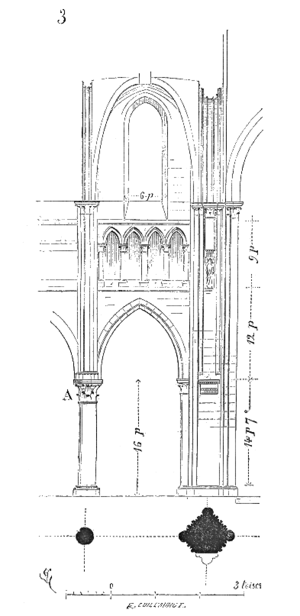
L’abbatiale Saint-Yved est une église de Braine, nécropole des comtes de Dreux. Elle fut consacrée à saint Yved dont les reliques furent amenées à Braine au IXᵉ siècle. Primitivement chapitre de chanoines séculiers, l'abbaye de Braine fut donnée à l'ordre des Prémontrés par l'évêque de Soissons en 1130.